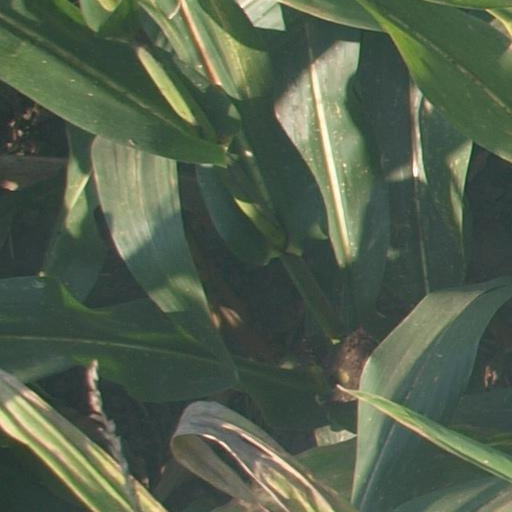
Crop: maize; corn